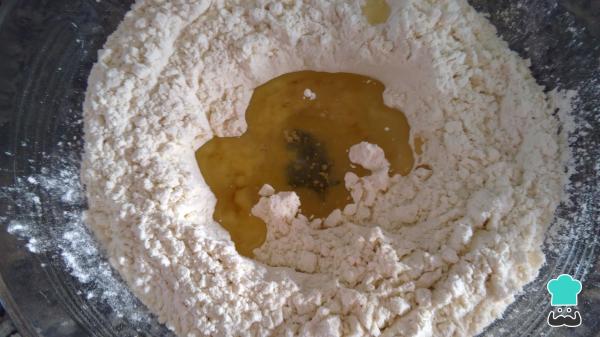
Calienta el agua hasta que hierva para poder hacer la masa para torta de fiambre hojaldrada. Luego, mezcla la sal con la harina y agrega el aceite.